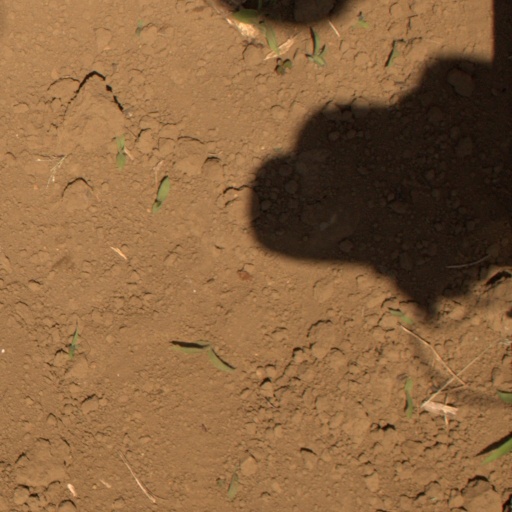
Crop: Jerusalem artichoke